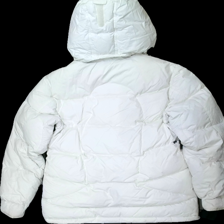
View: back
Type: Winter jacket
Category: Ladies
Brand: Peak Performance
Colors: White
Material: 100% nylone
Cut: Regular
Size: L
Season: Winter
Stains: Major
Damage location: bottom center
Damage 2 location: top right
Damage 3 location: middle center
Price range: <50
Recommended usage: Export
Description: vit vinterjacka, fläckar över hela